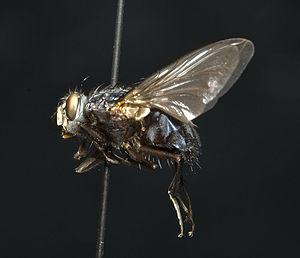
Calliphora est un genre de diptères de la famille des Calliphoridae. Ses espèces sont des grosses mouches généralement bleues dont les larves se nourrissent essentiellement de matière animale en décomposition. Elles revêtent une grande importance dans l'entomologie forensique. Calliphora vomitoria en est l'espèce-type.